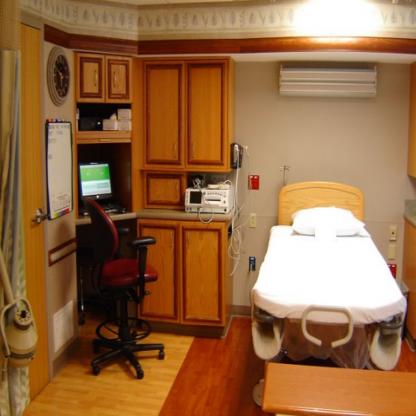
Scene: Indoor